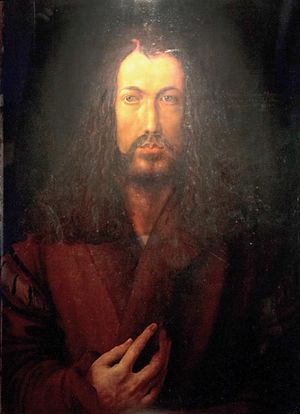
Forfalskning af kunst / Historie
Forfalsket selvportræt af Albrecht Dürer.
Forfalskning af kunst omfatter produktion og salg af kunstværker, der forfalskes og/eller tilskrives andre, som regel mere berømte kunstnere. Ligeledes er det svindel med kunst, hvis en ekspert i forbindelse med en handel skjuler for en sælger, at et kunstværk er udført af en kendt kunstner for at kunne anskaffe det billigt. Kunstforfalskninger kan økonomisk være yderst lukrative, men moderne daterings- og analyseteknikker har gjort identifikationen af forfalsket kunst meget enklere end tidligere. Et værk behøver ikke at være sjældent eller dyrt for at kunne katalogiseres som ægte. Det skal blot være korrekt beskrevet og dateret.